USS Long Beach (CGN-9)

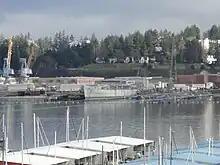
Hull of "Long Beach" sitting in Puget Sound Naval Shipyard awaiting recycling in March 2011. Picture taken from top of hill in Port Orchard looking north across the water to the shipyard

There was originally a plan to fully upgrade "Long Beach" with an Aegis Combat System in the early 1990s, requiring that her superstructure be completely rebuilt. Due to cuts in the defense budget after the 1991 Gulf War, as well as the higher operating costs and number of crew required compared to conventionally powered ships, the decision was made to decommission all nuclear cruisers from the Navy as their reactor cores ran down. They would be replaced by the "Ticonderoga" (CG) and "Arleigh Burke" (DDG) classes, designed from the ground up with Aegis. The "Long Beach" had been refueled during her 1970, 1980, and 1992 refits. The decision was made to decommission her in 1994.